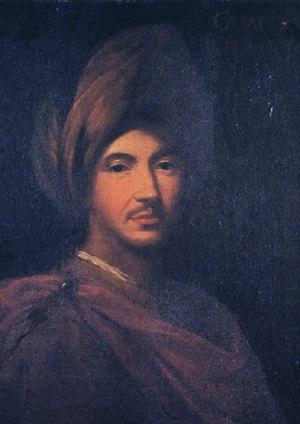
Antoine IV Charles, troisième duc de Gramont, comte de Guiche et de Louvigny, souverain de Bidache est un général et diplomate français.